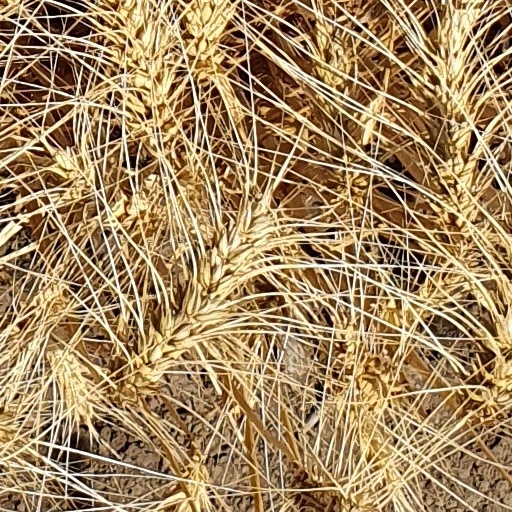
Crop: wheat